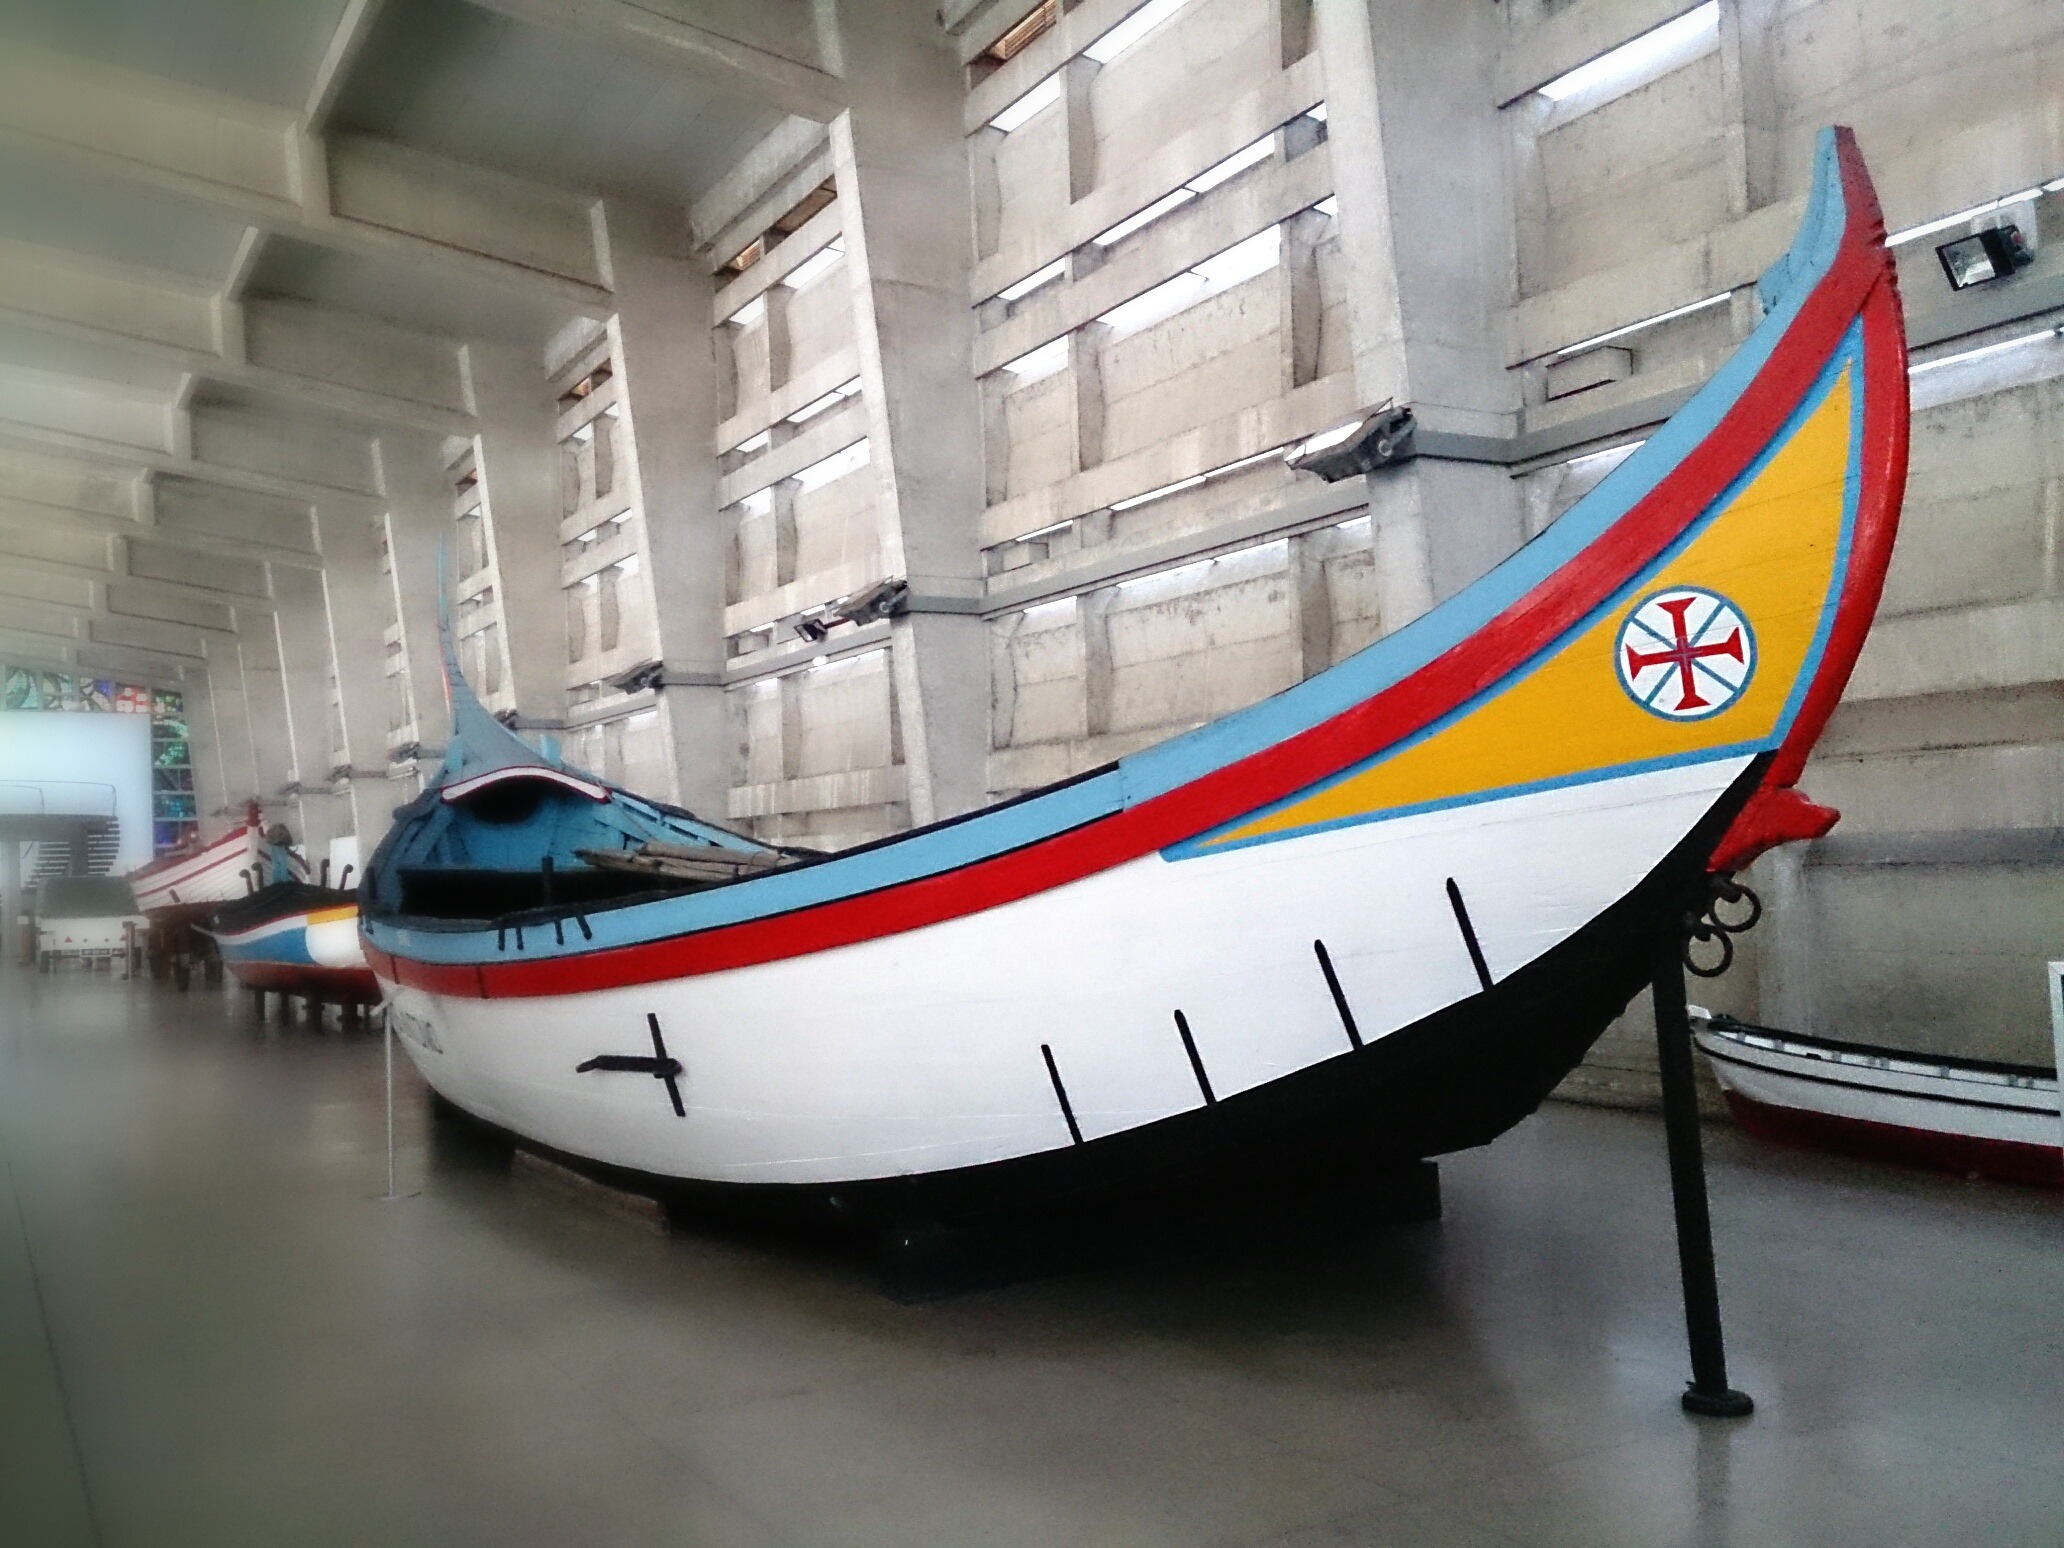
boat, ship, vehicle, exhibition, watercraft